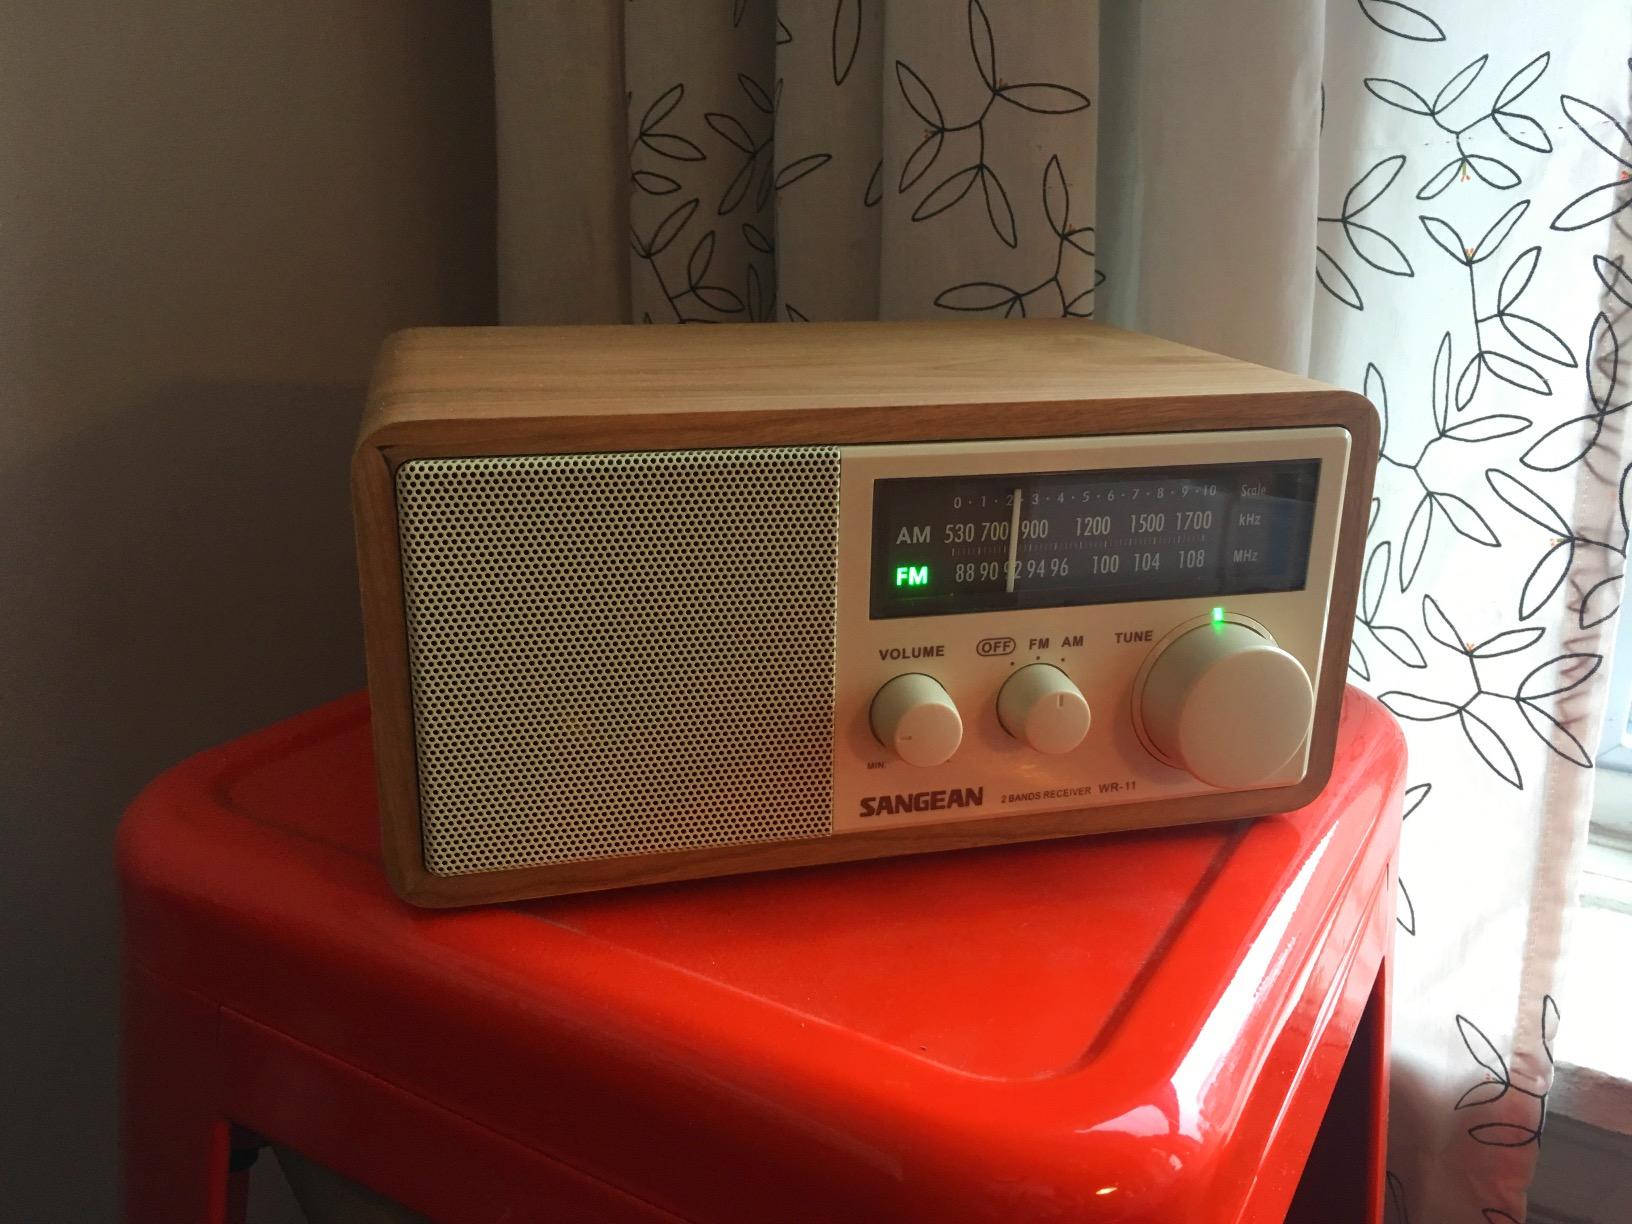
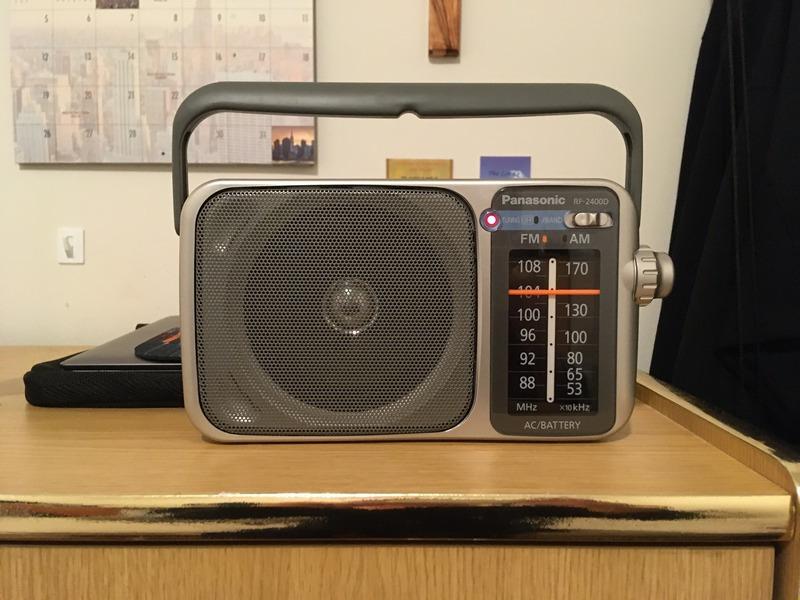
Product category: radio
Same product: no